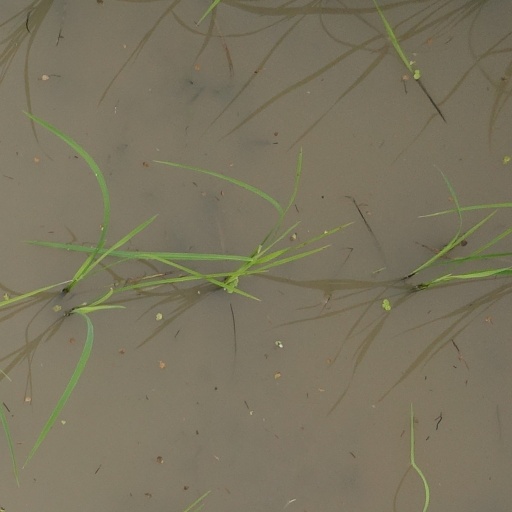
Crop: rice